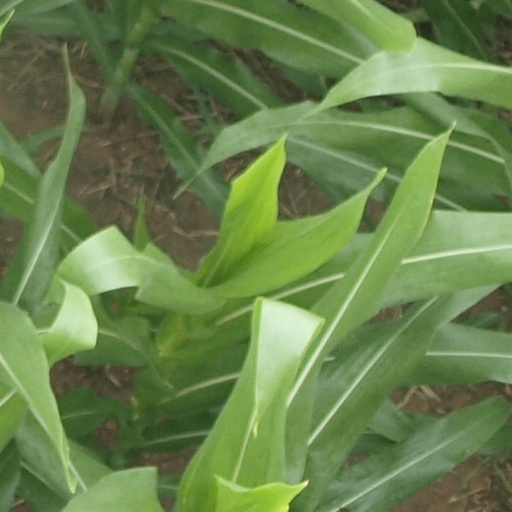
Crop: maize; corn